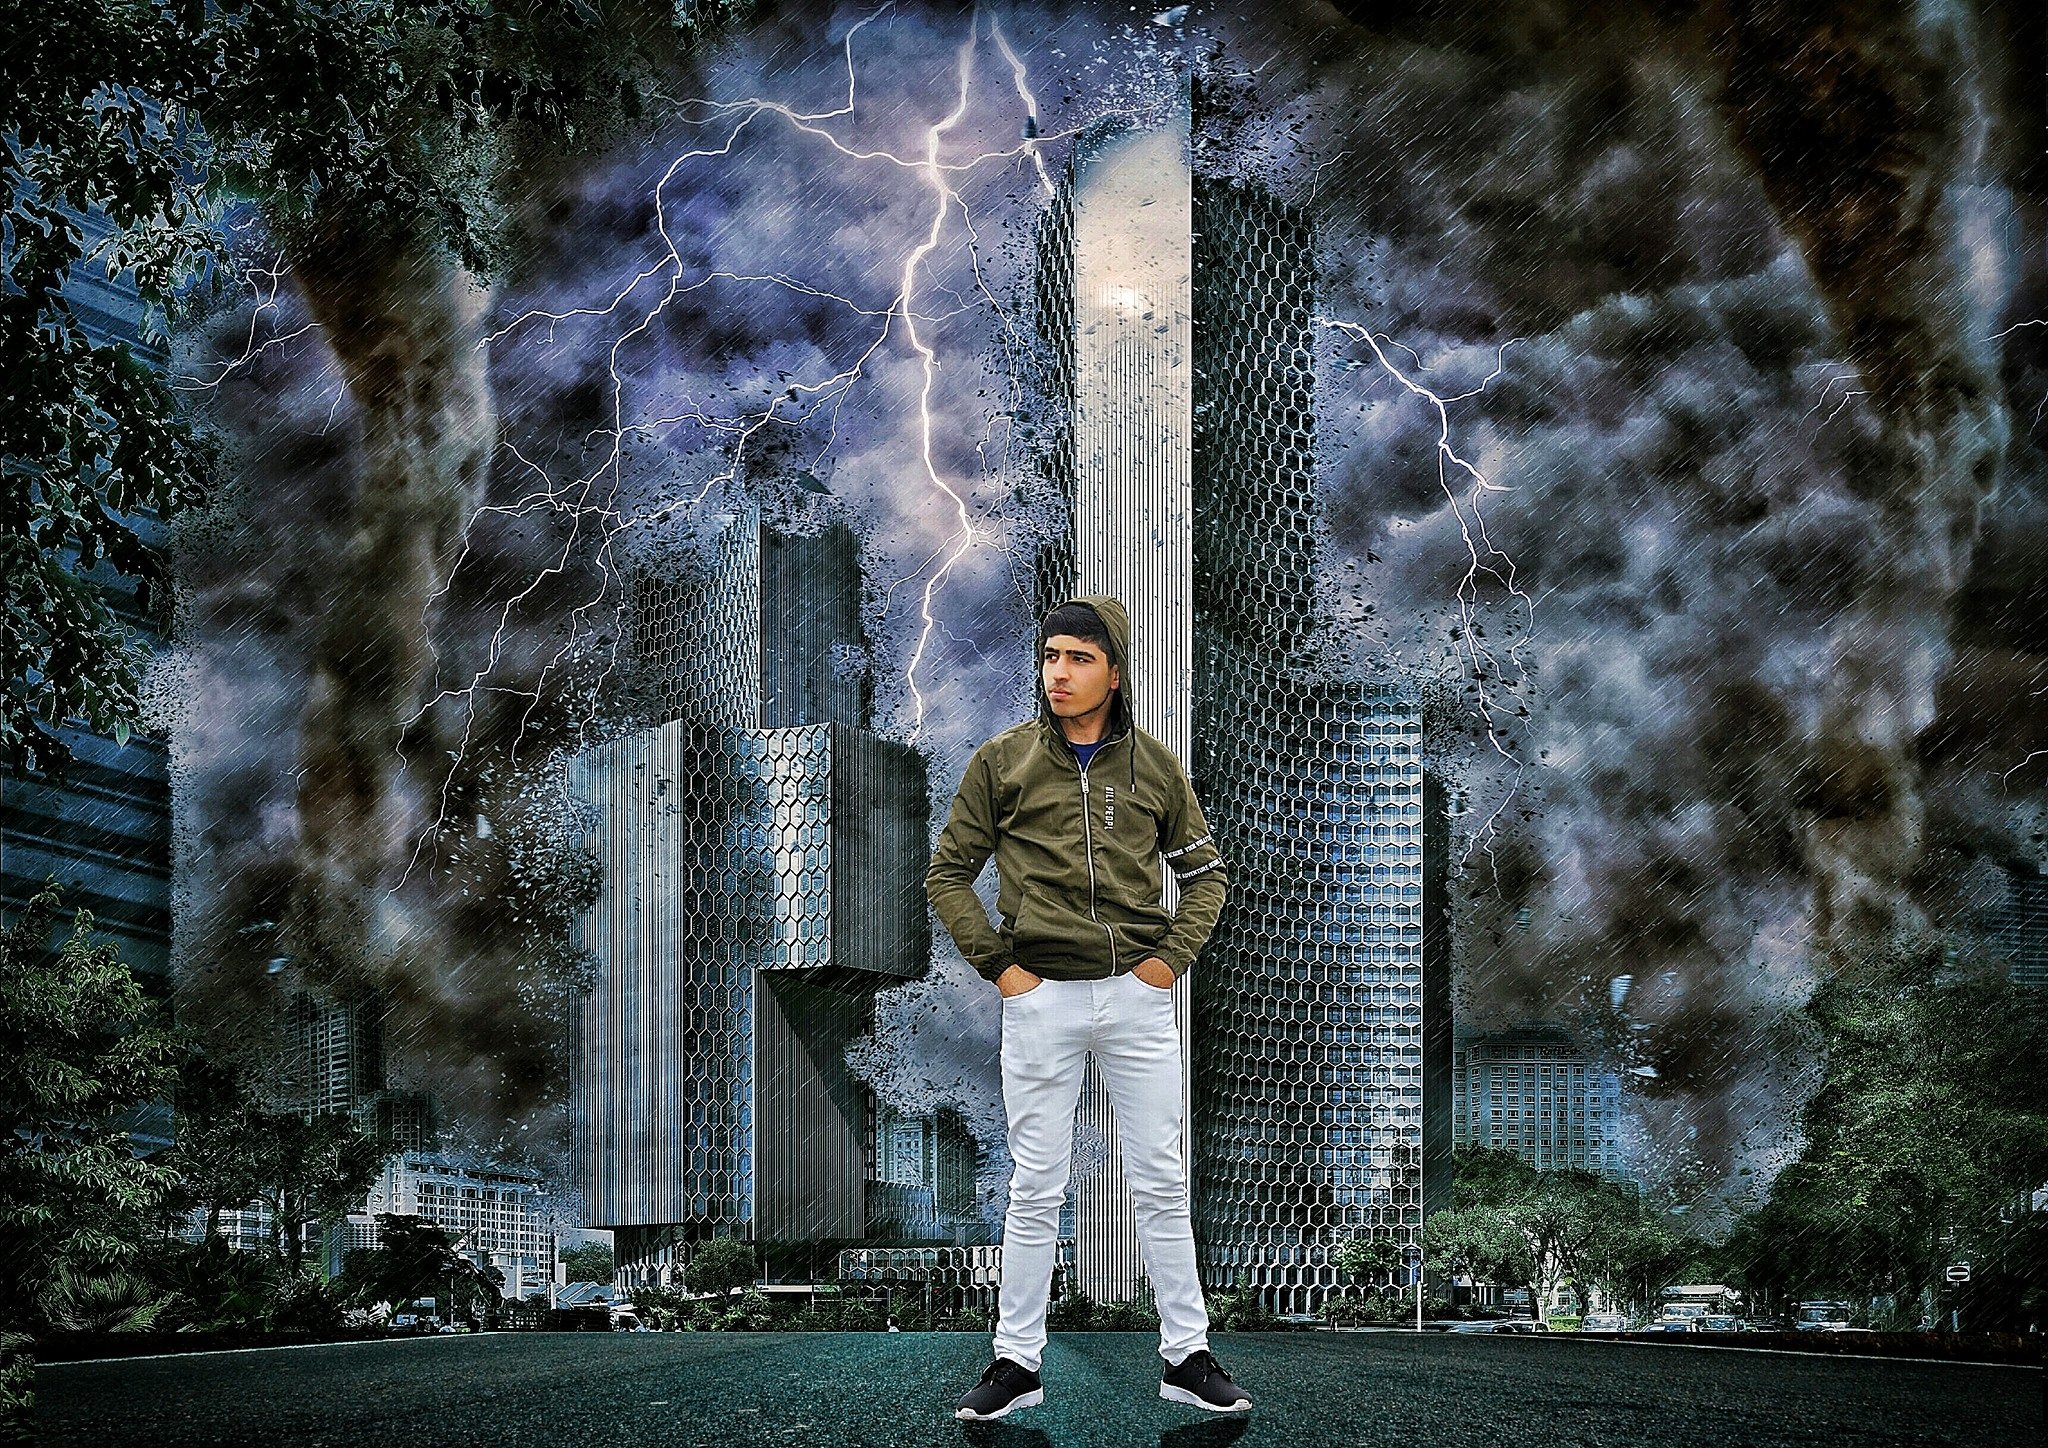
photography, nature, water, tree, urban area, woody plant, sky, smoke, plant, phenomenon, city, water feature, fountain, metropolis, night, darkness, fun, world, building, computer wallpaper, skyscraper